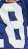
Number: 8